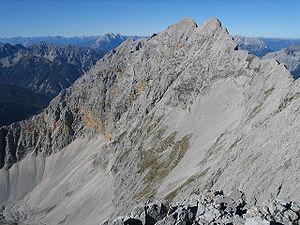
La Westliche Praxmarerkarspitze est un sommet des Alpes, à 2 641 m d'altitude, dans le massif des Karwendel, et précisément du chaînon de Gleirsch-Halltal, en Autriche.